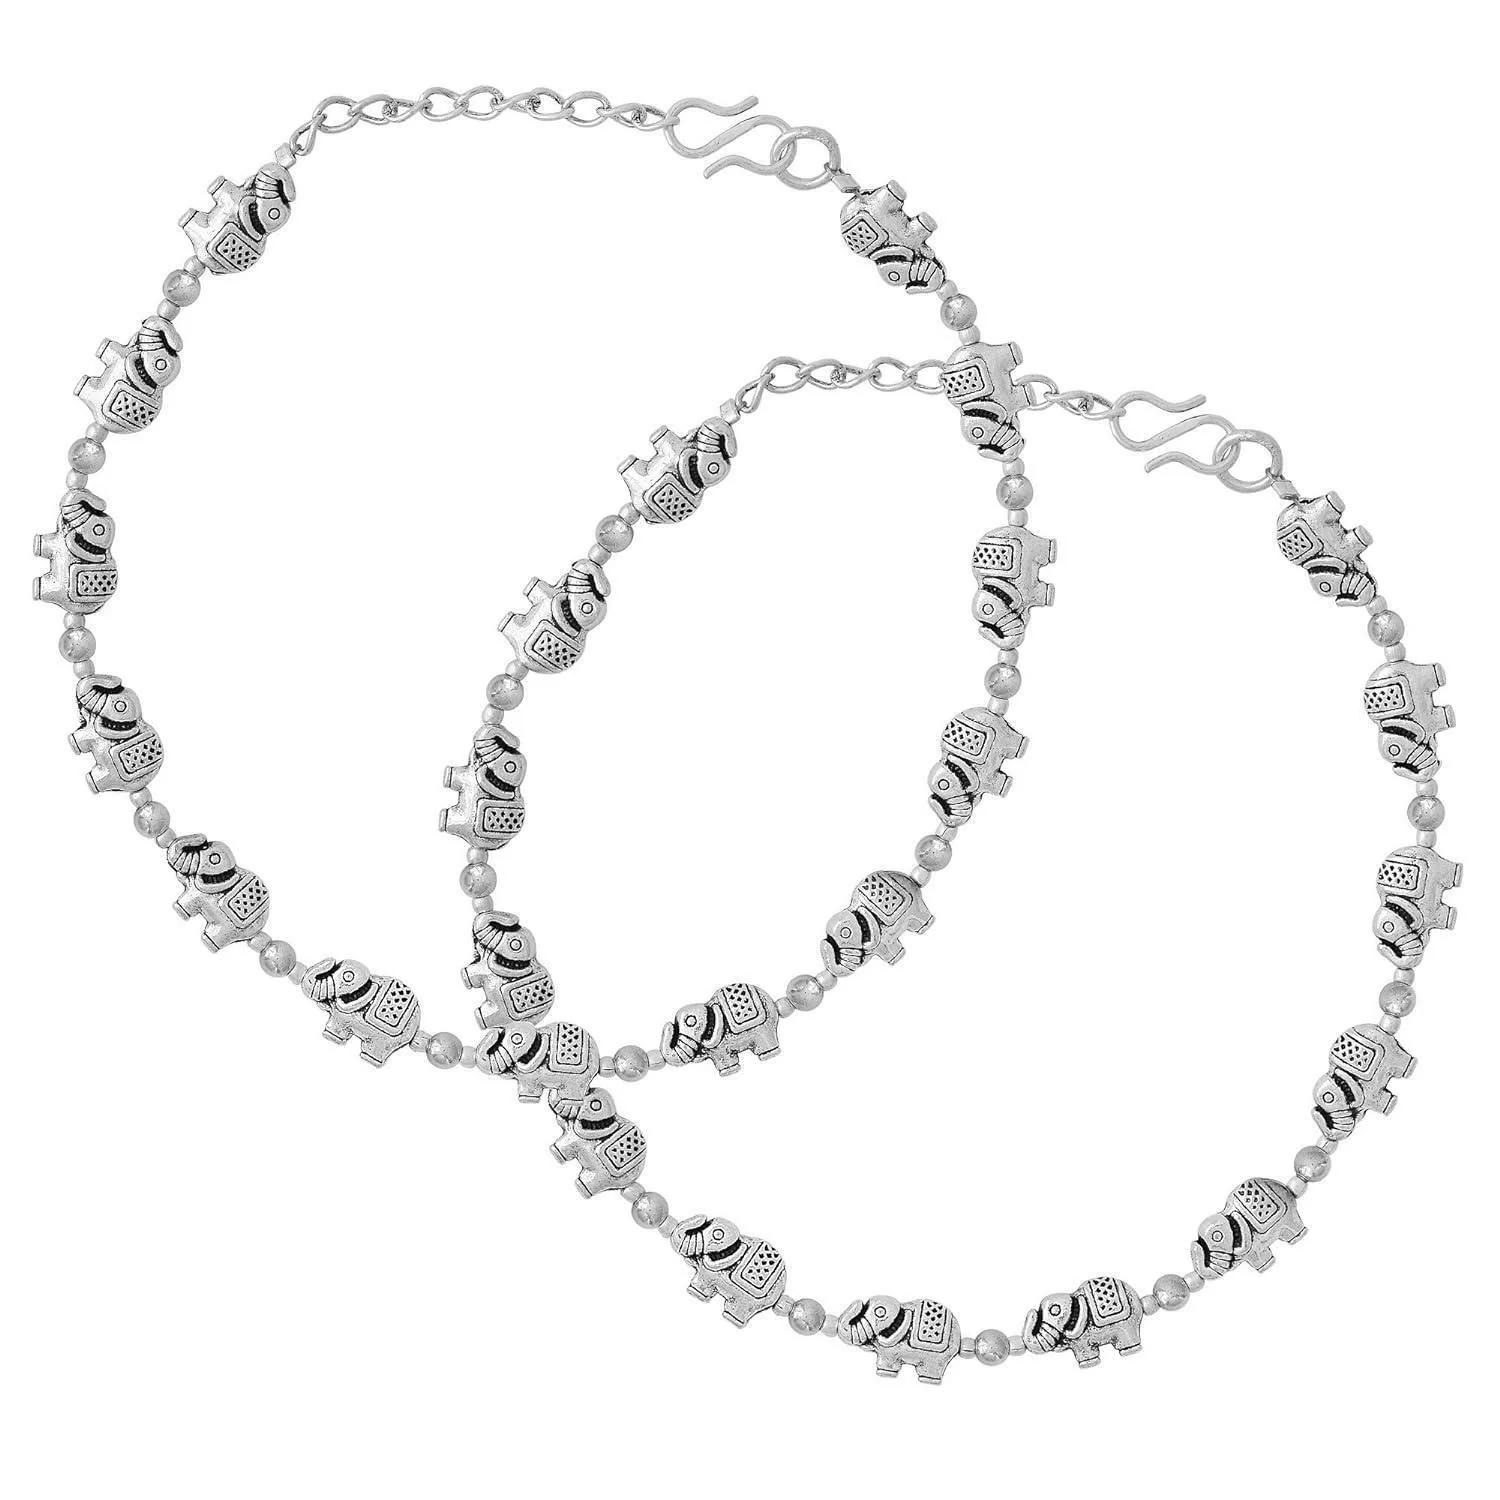
Morir Silver Sterling Silver Anklets With Bead Chain For Women
Type: Anklet
Brand: MORIR
Price: Rs. 549
 A perfect designer jewelry for everyday wear. this you can wear it in all the auspicious programs, festive time and any other occasions. it is fashion silver plated anklets. easy to wear, light in weight & gives you a rich look. this anklets is ideal for party wear or daily wear. indian traditional oxidized silver anklets. made with anti-allergy, skin safe brass alloy. catch this beautiful accessories for you. match with suitable apparel for different occasion.